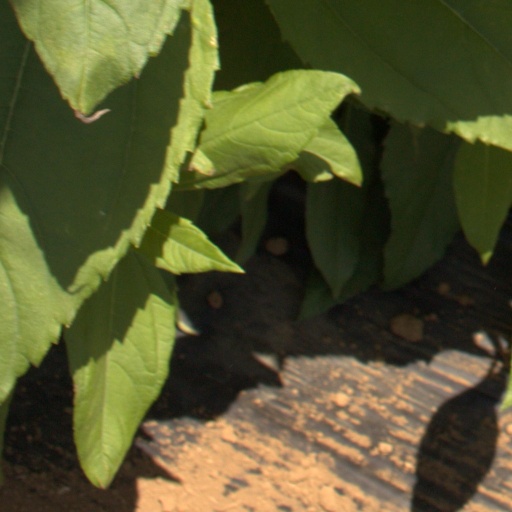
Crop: Jerusalem artichoke